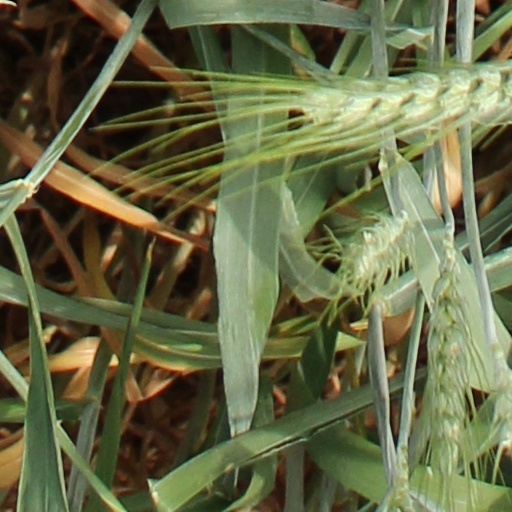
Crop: wheat